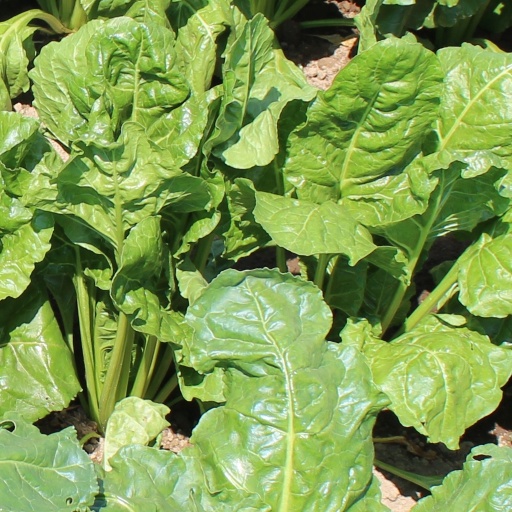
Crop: sugar beet